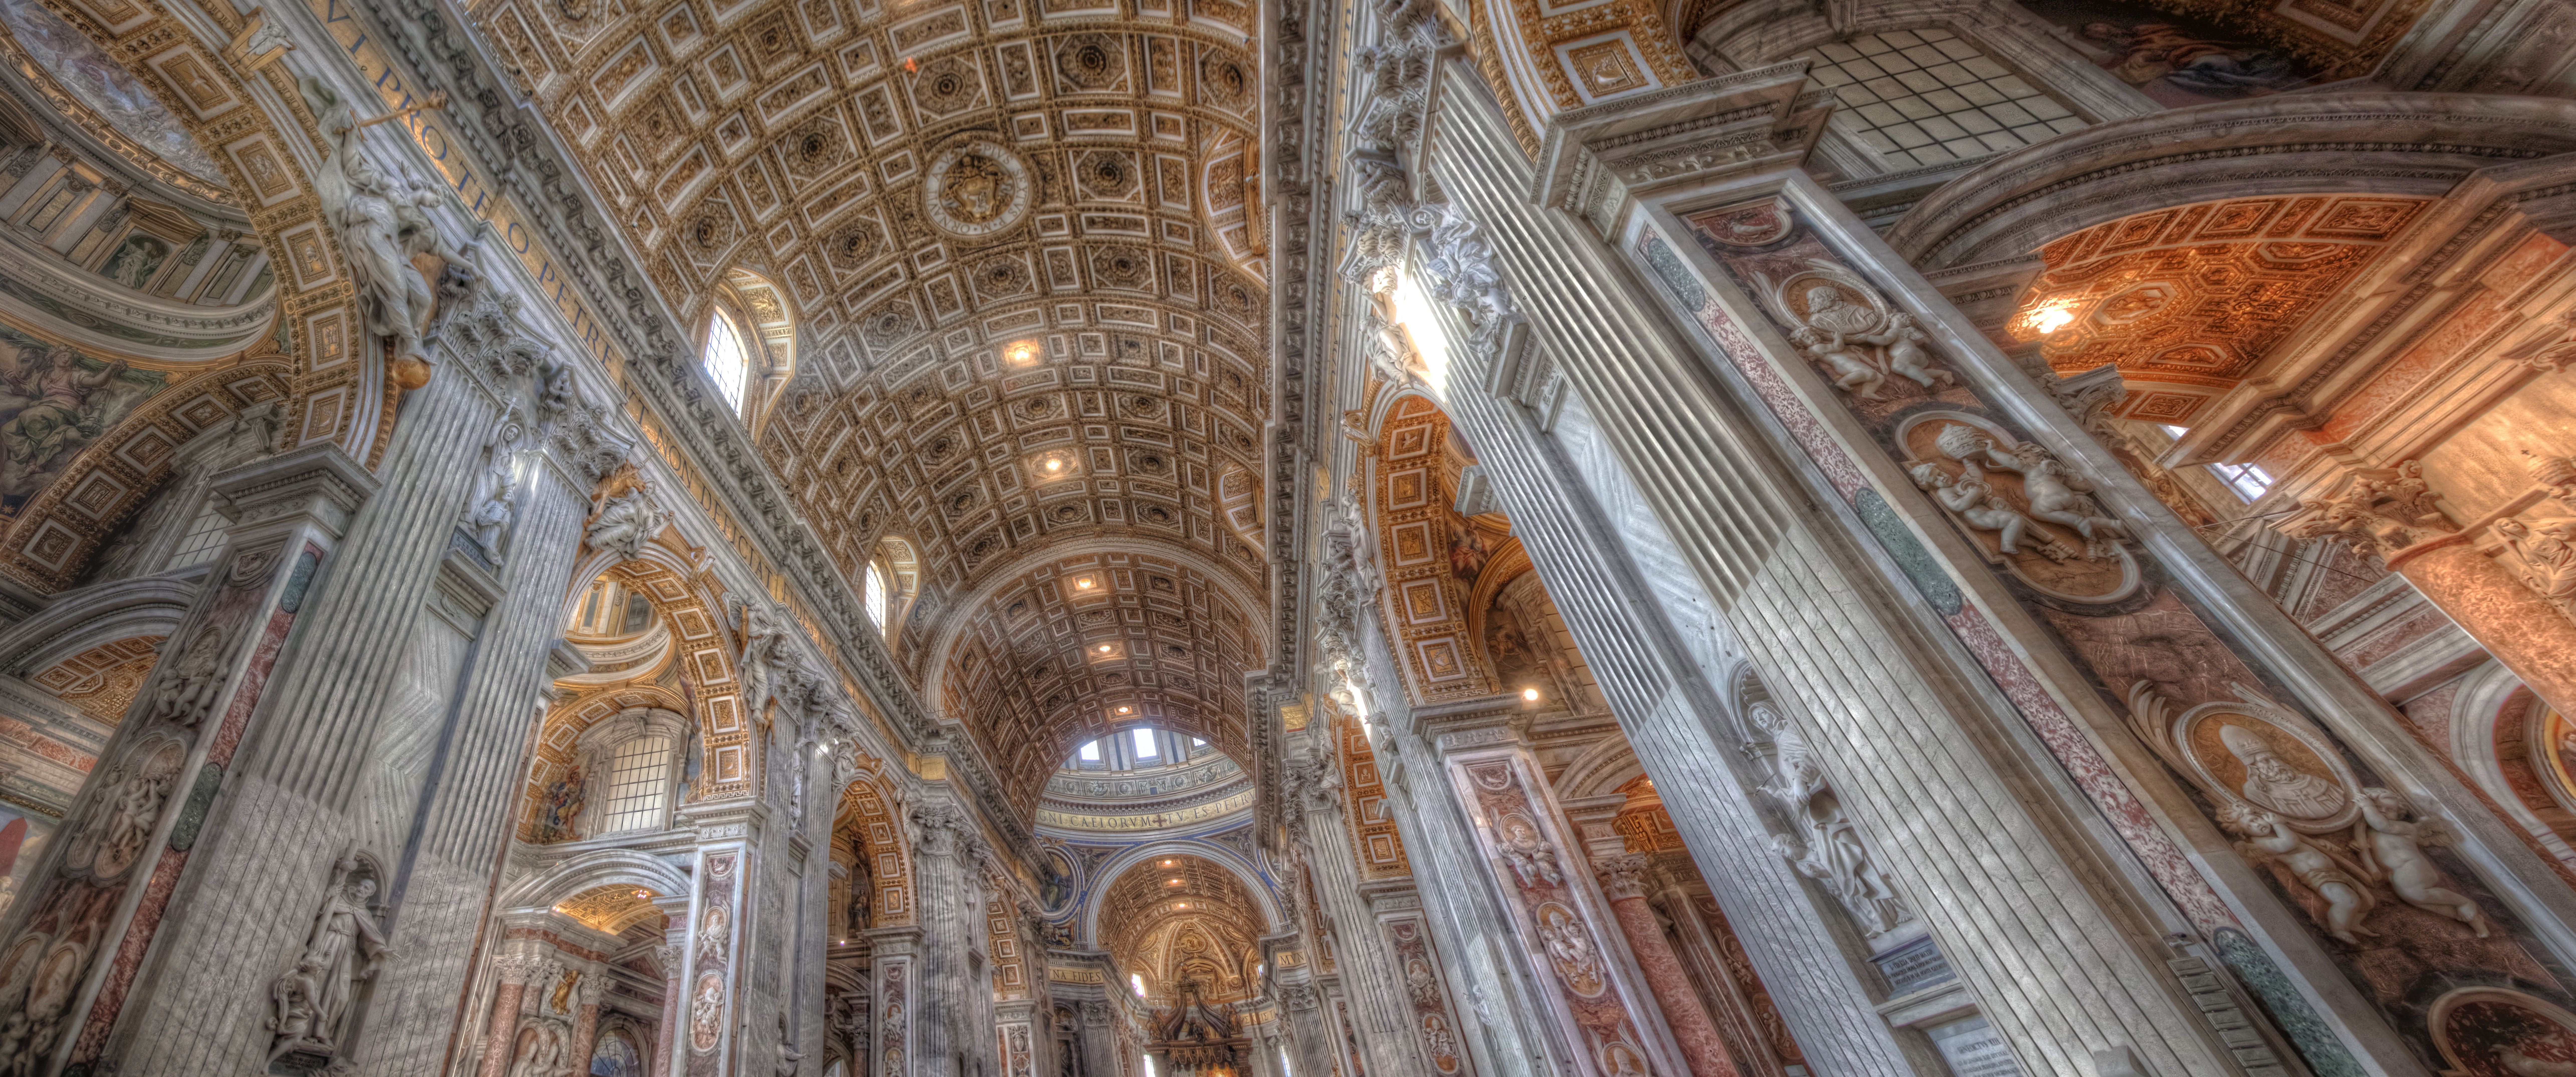
architecture, building, monument, vacation, europe, arch, column, religion, landmark, italy, church, cathedral, place of worship, vatican, medieval architecture, sculpture, catholic, rome, symmetry, saint, history, pope, heritage, vault, tourist attraction, basilica, dome, romans, historically, illumination, antiquity, gothic architecture, historic site, ancient history, byzantine architecture, religious institute